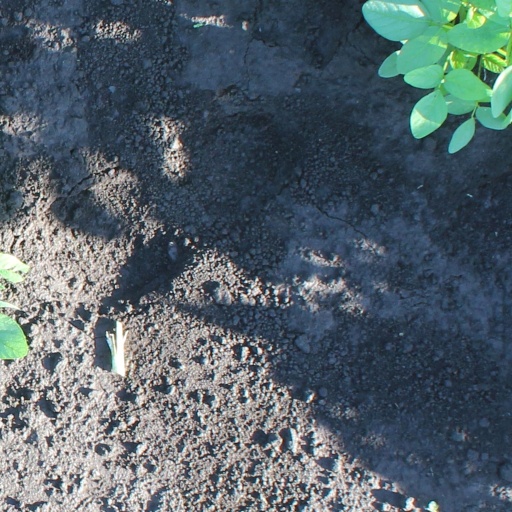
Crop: soybean